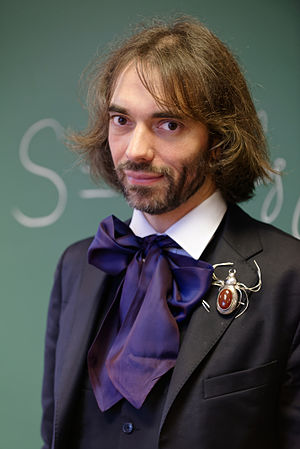
Cédric Villani
Cédric Villani i 2015.
Cédric Patrice Thierry Villani er en fransk matematiker, der hovedsageligt arbejder med partielle differentialligninger, riemannsk geometri og matematisk fysik. Han modtog fieldsmedaljen i 2010, og han er institutleder på Université Pierre-et-Marie-Curies Institut Henri Poincaré.